Bulwer's petrel

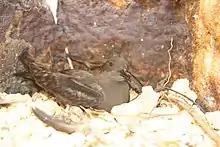
Roosting in a sea wall on Tern Island in the Northwestern Hawaiian Islands

The species has a wide distribution through tropical and subtropical regions of the Atlantic, Indian and Pacific oceans, it is a year-round resident in Cabo Verde, China, French Guiana, Indonesia, Japan, Malaysia, Mauritania, Morocco, Saint Helena, Ascension and Tristan da Cunha, Senegal and Taiwan, it breeds in the Macaronesian Islands and continental Portugal in the Atlantic; and from eastern China and the Bonin Islands, east to the Hawaiian Islands, the Marquesas Islands, the United States Minor Outlying Islands and Kiribati in the Pacific. It is marine and highly pelagic, usually found far from land except during the breeding season. This species has been sighted in Europe as a rare vagrant to Ireland, the Netherlands, France and Italy. It has also appeared as a vagrant in North America, with rare sightings far off the coast of both California and North Carolina and Australia.